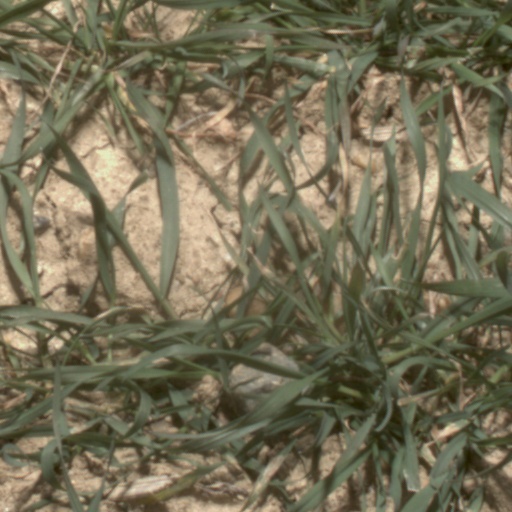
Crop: wheat